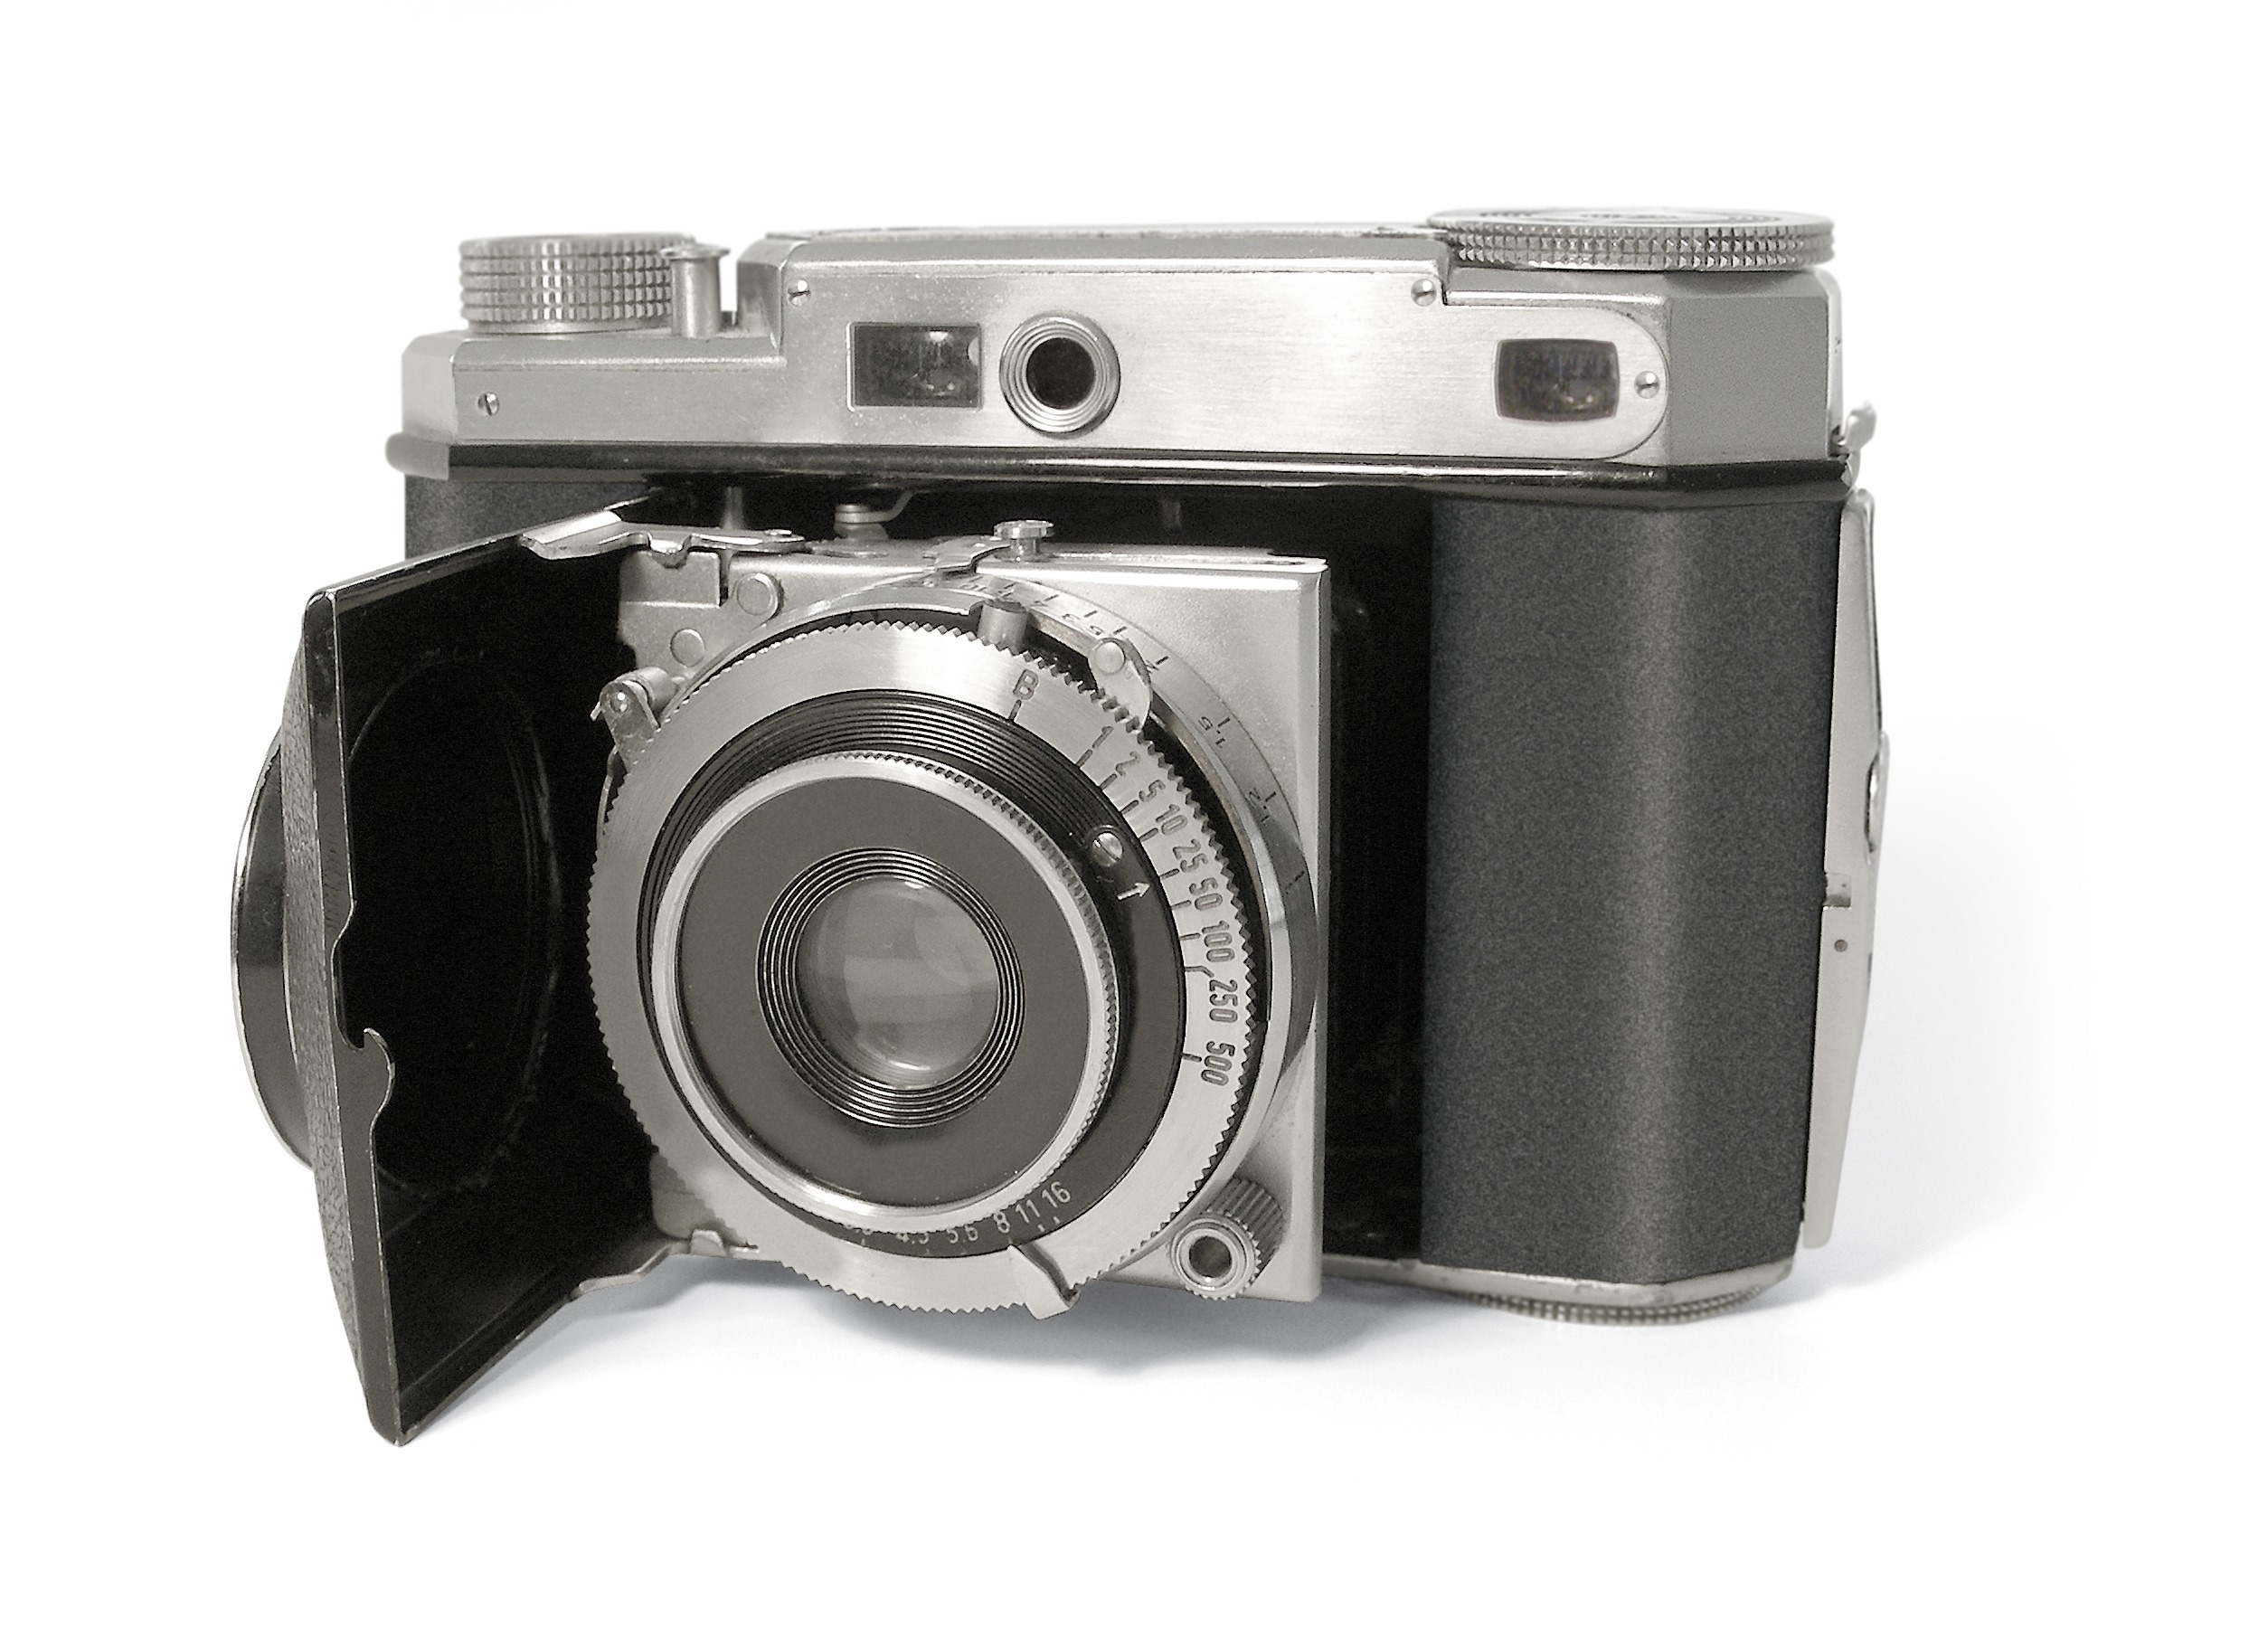
technology, camera, photographer, photo, analog, lens, old camera, recording, digital camera, media, shot, camera lens, kleinbild film, cameras optics